Fujiwara no Otsugu

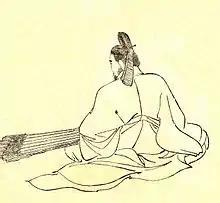
Illustration by Kikuchi Yōsai, from "Zenken Kojitsu"

was a Japanese statesman, courtier, politician and editor during the Heian period. He is credited as one of the collaborative compilers of the "Nihon Kōki".